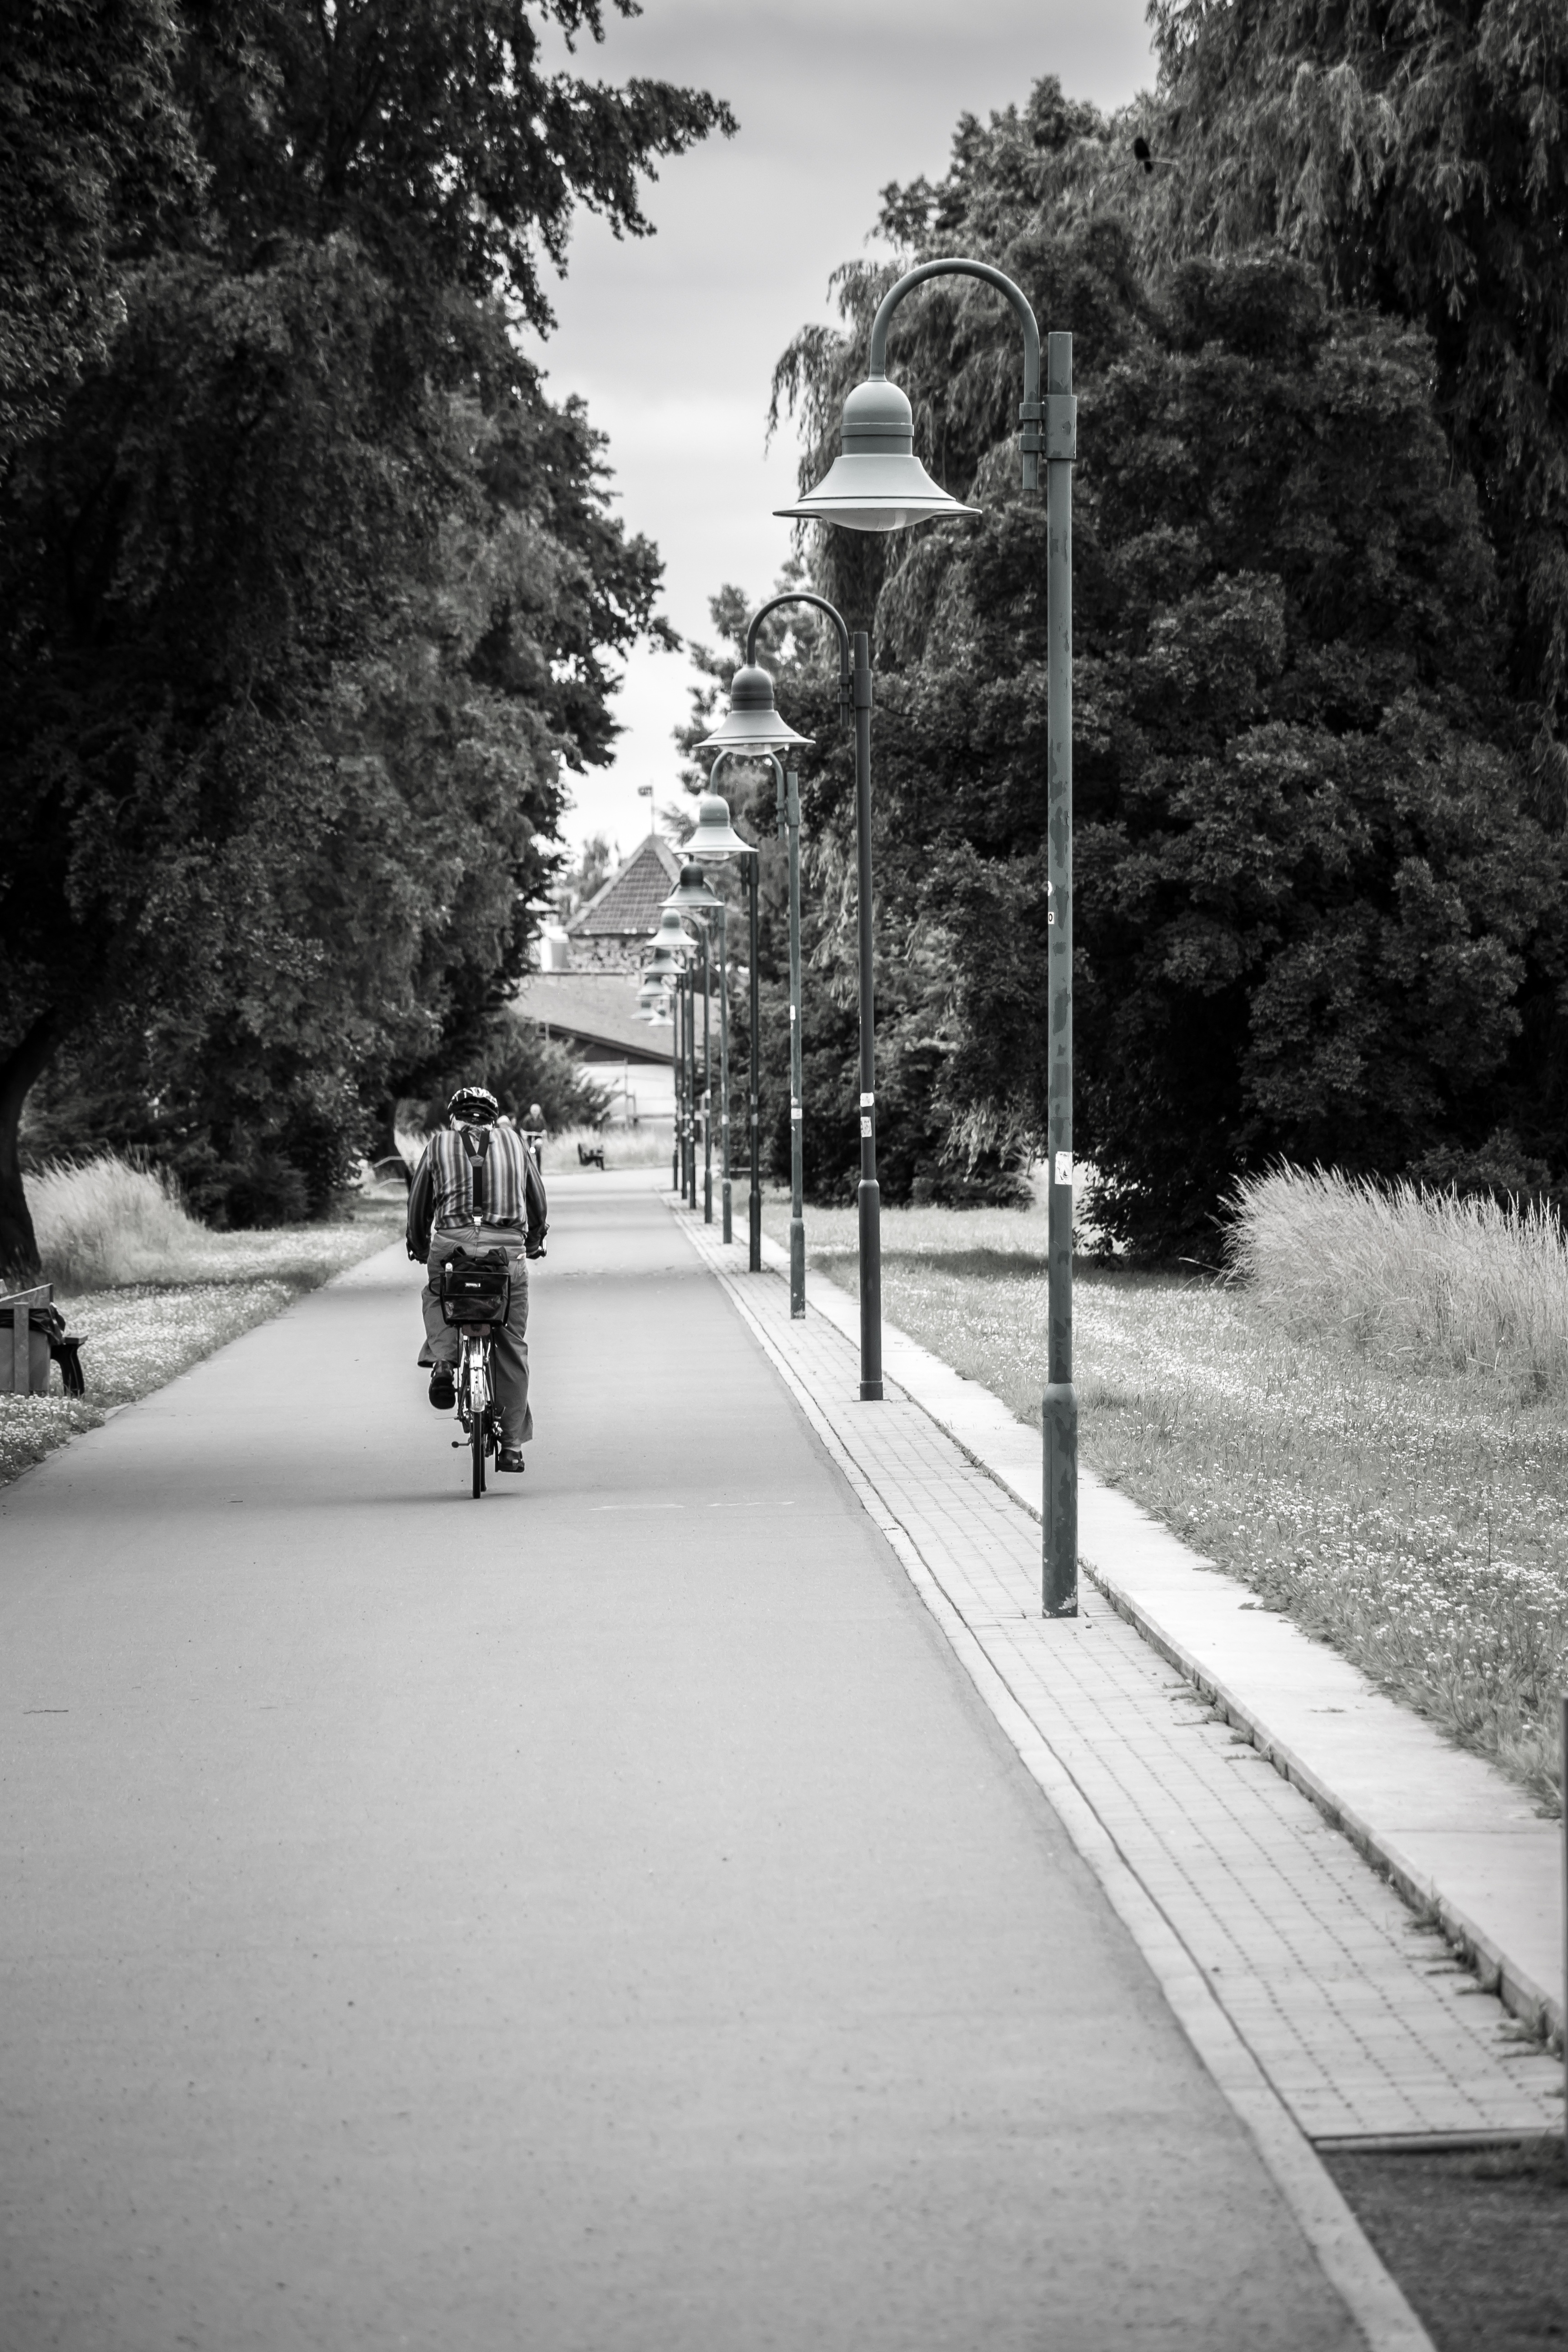
tree, snow, winter, black and white, road, white, street, sidewalk, weather, black, monochrome, lane, lighting, season, cycling, avenue, infrastructure, lanterns, just, away, cyclists, vanishing point, road surface, monochrome photography, woody plant